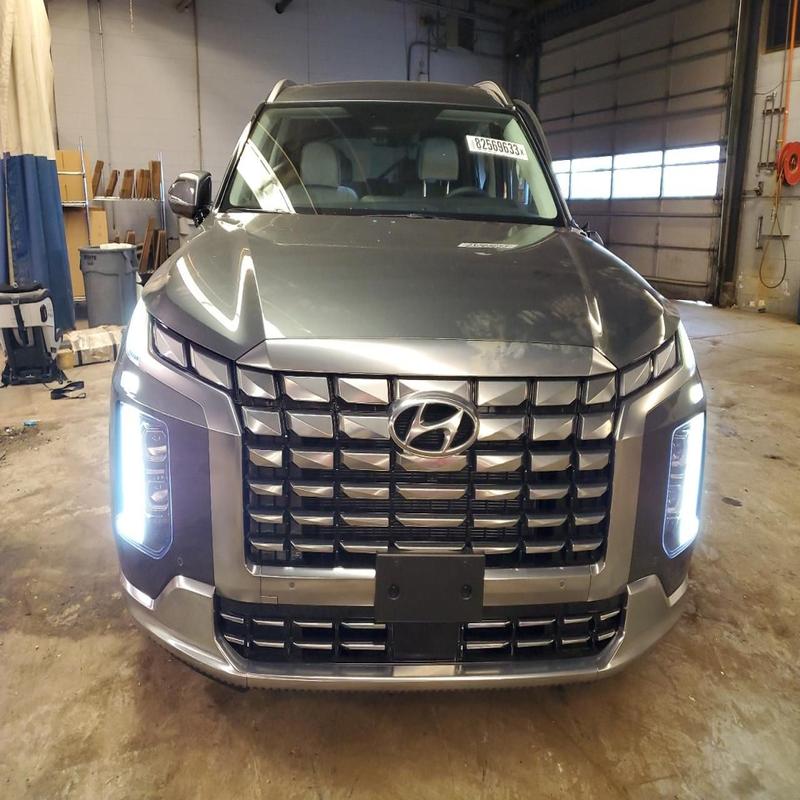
Aucun dommage détecté.
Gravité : aucun